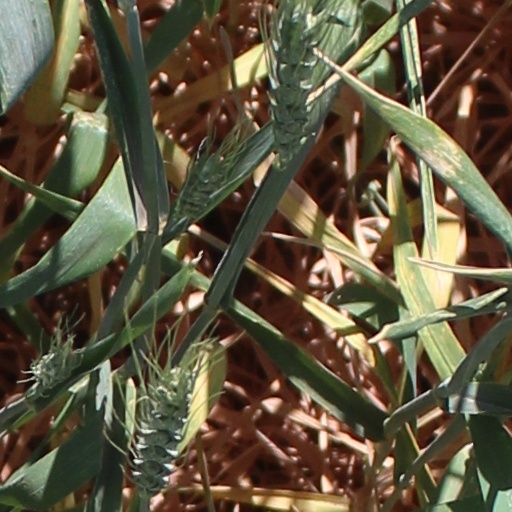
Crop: wheat